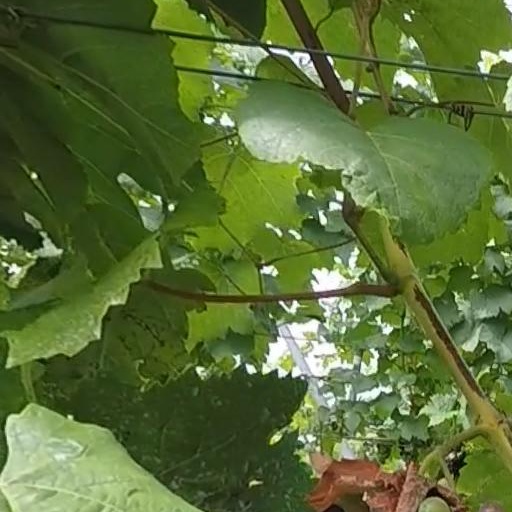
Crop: grape